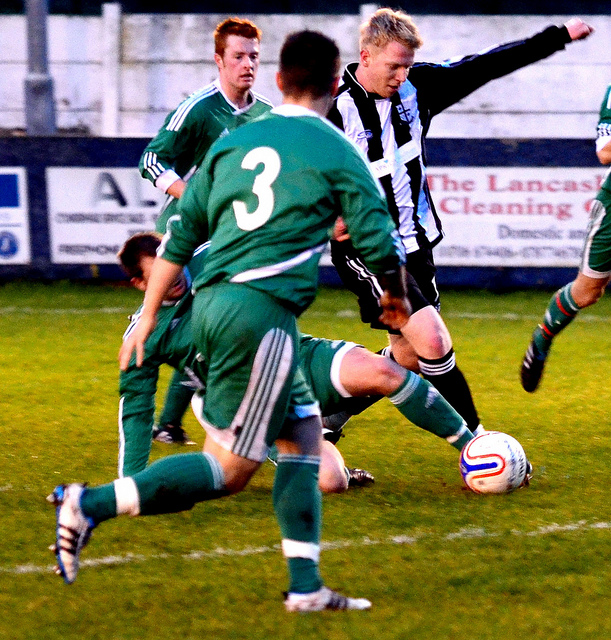
những cầu thủ bóng đá đang thi đấu trên sân